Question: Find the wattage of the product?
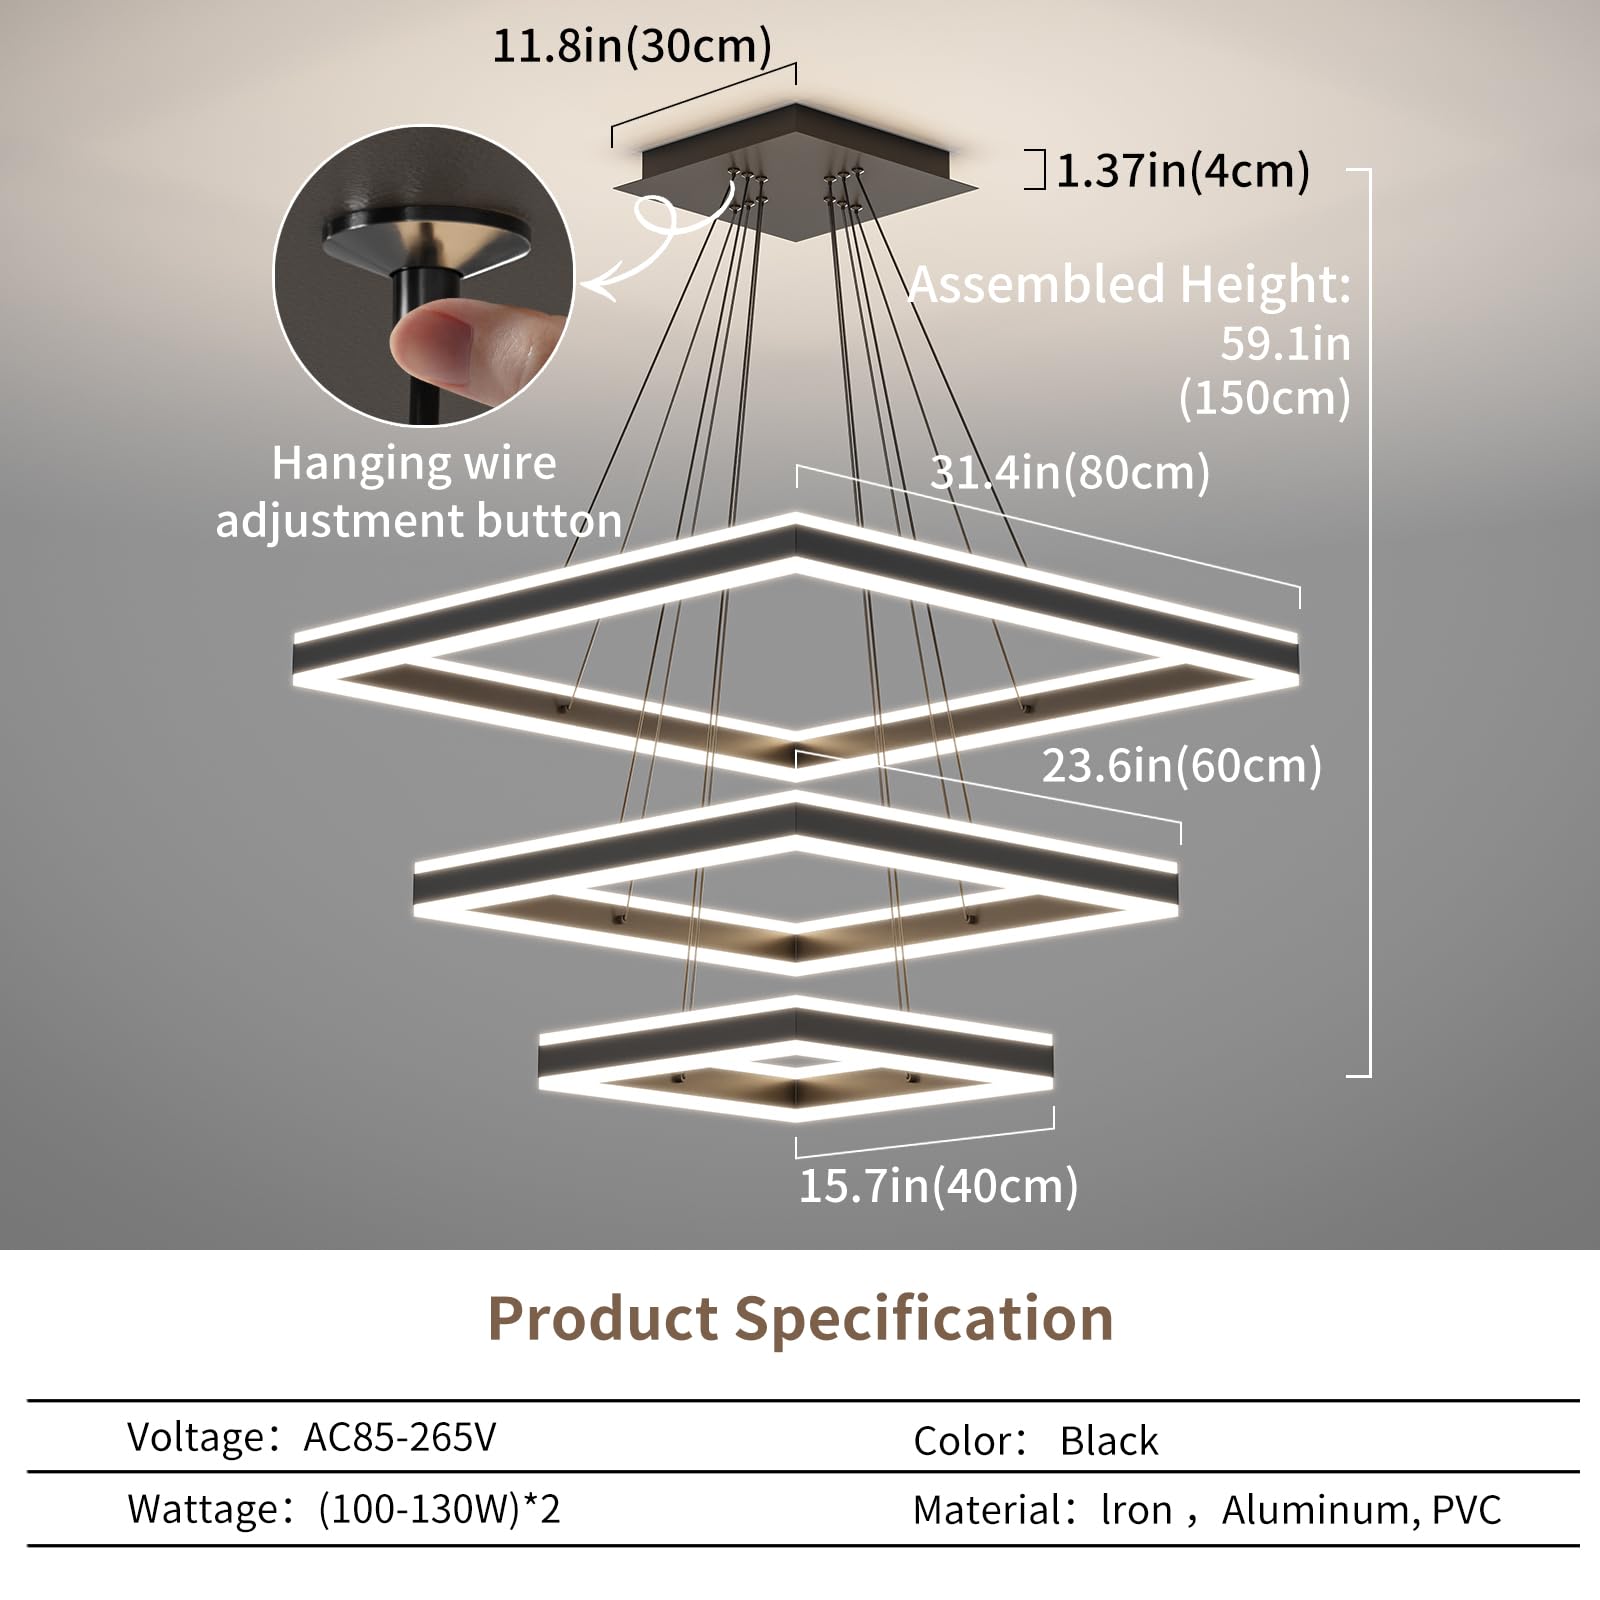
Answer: [100.0, 130.0] watt